Edward Reginald Frampton

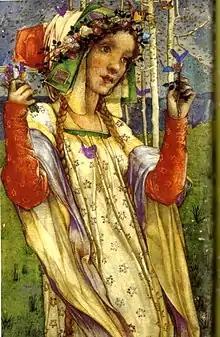
"Fairy Land", by Edward Reginald Frampton

Edward Reginald Frampton (1870 – 4 November 1923) was a British painter who specialized in murals, specifically war memorials at churches. He painted in a flat, stately style, and was influenced by French Symbolism. He also worked in stained glass, most probably learning from his father, Edward Frampton, who was a stained-glass artist. His work usually depicted symbolic subjects and landscapes; early in his career he made sculpture.